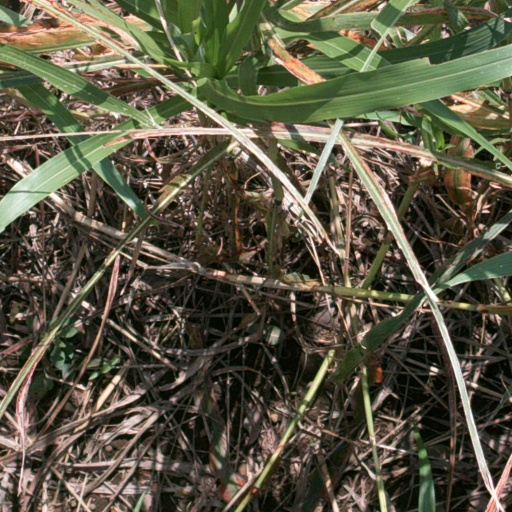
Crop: sorghum